Question: Please indicate a possible affordance area of baseball bat that can be used for hitting
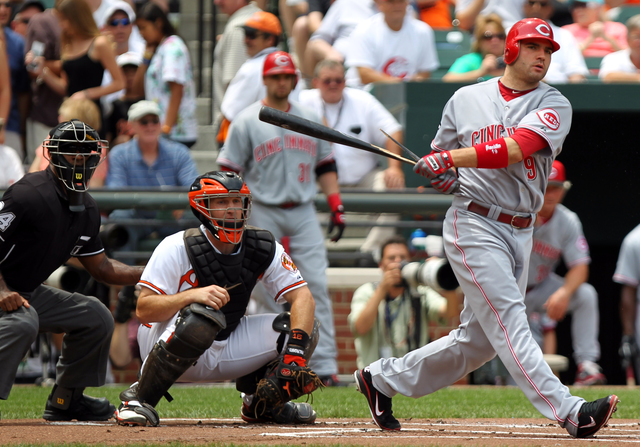
Answer: [257.5, 107, 338.5, 139]